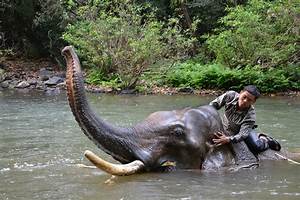
Label: elephant